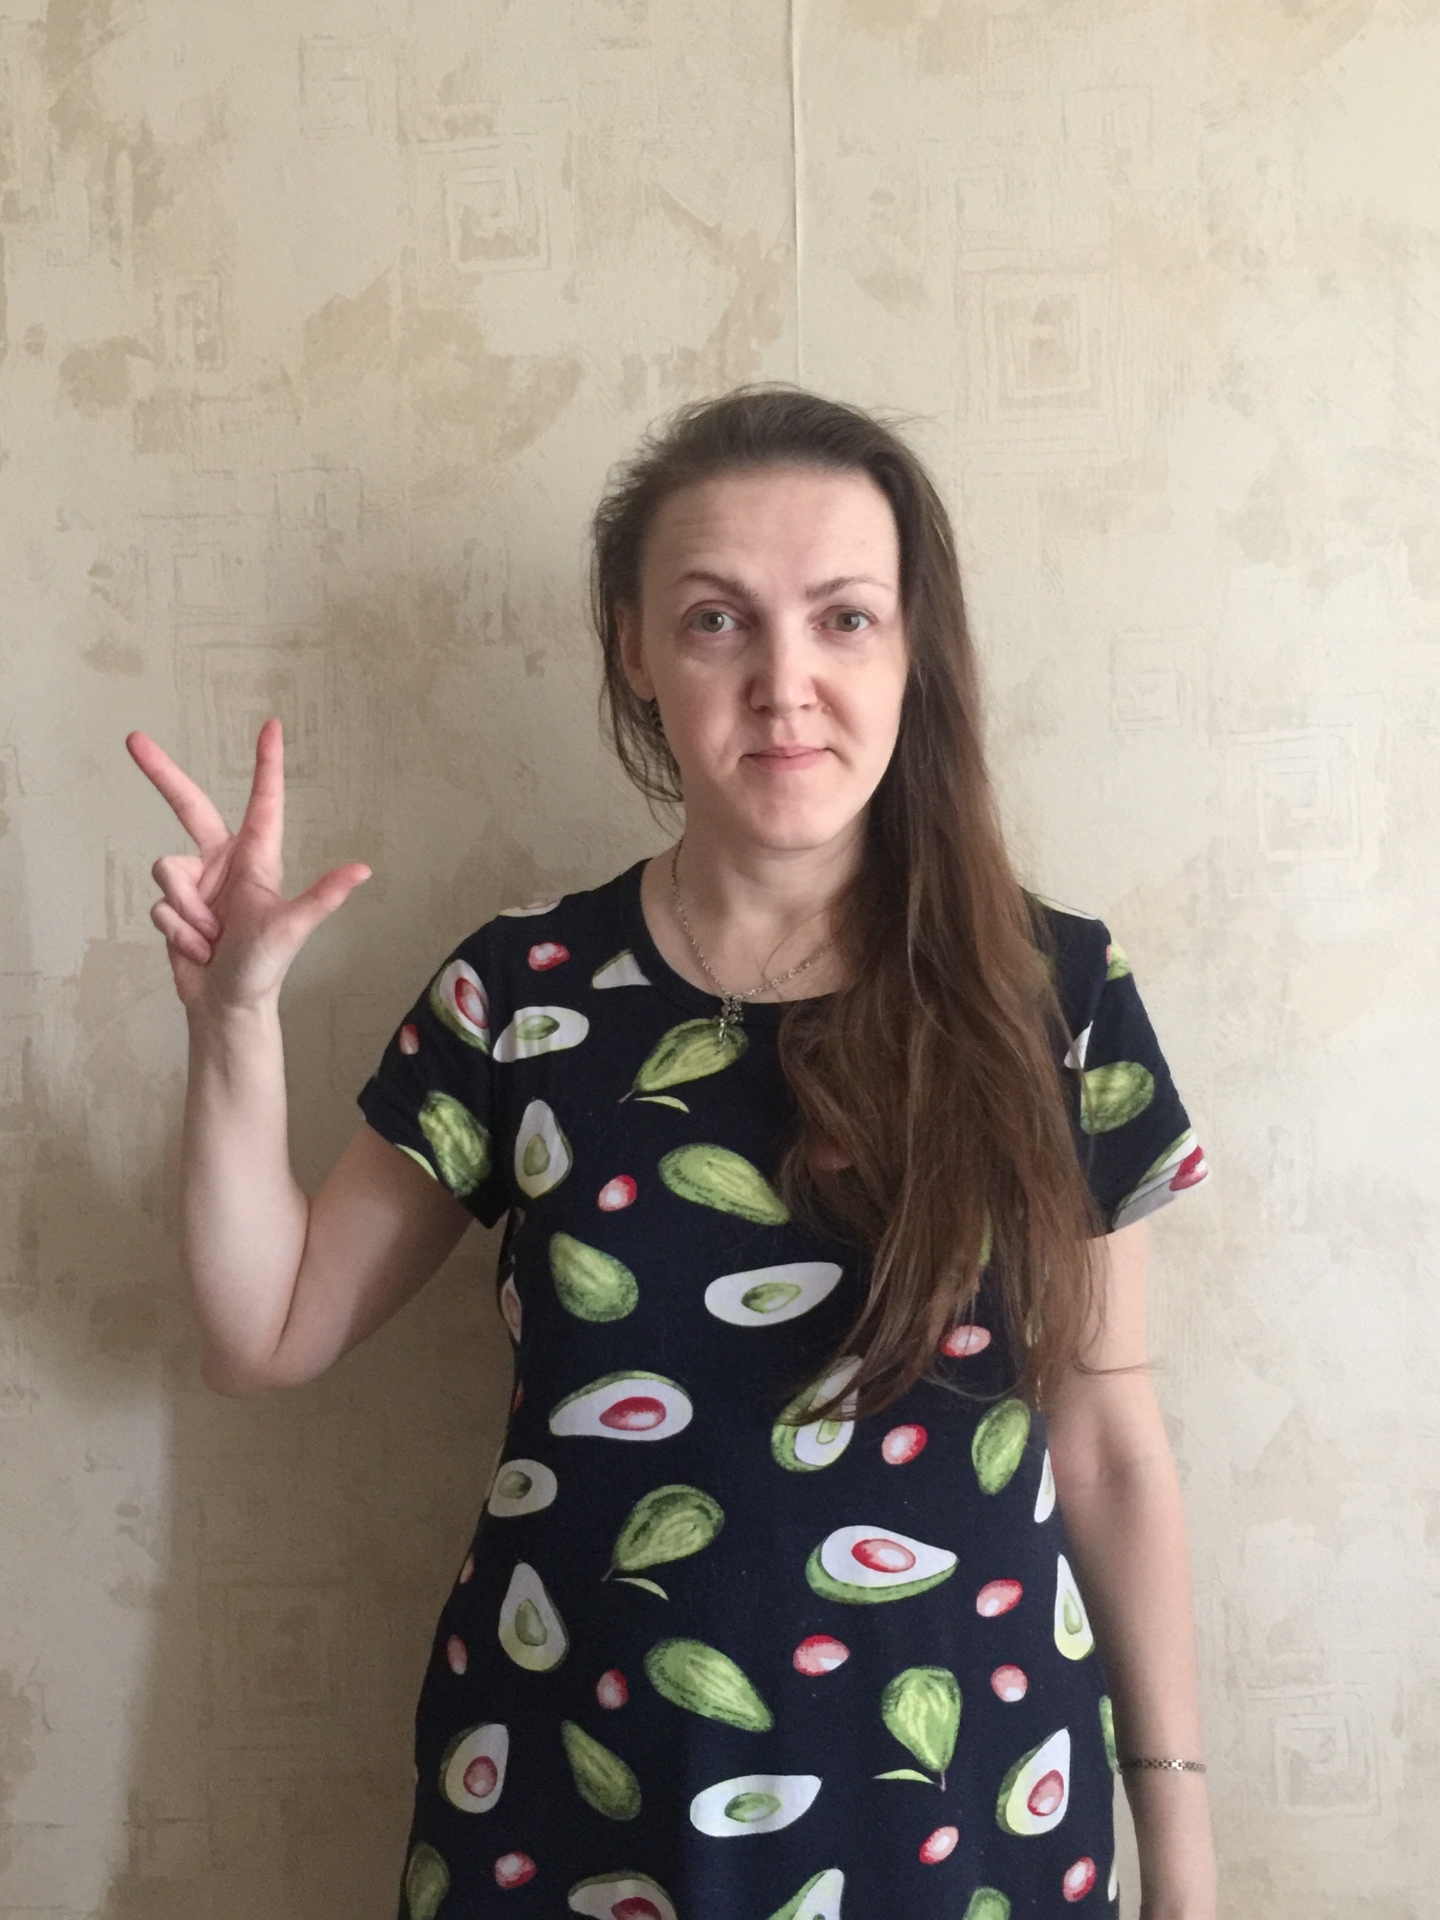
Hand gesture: three2